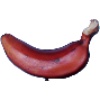
Label: Banana Red 1